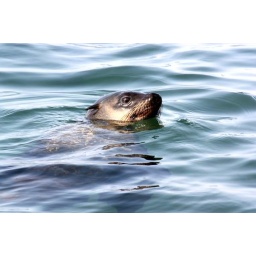
Sea lion in the Atlantic ocean